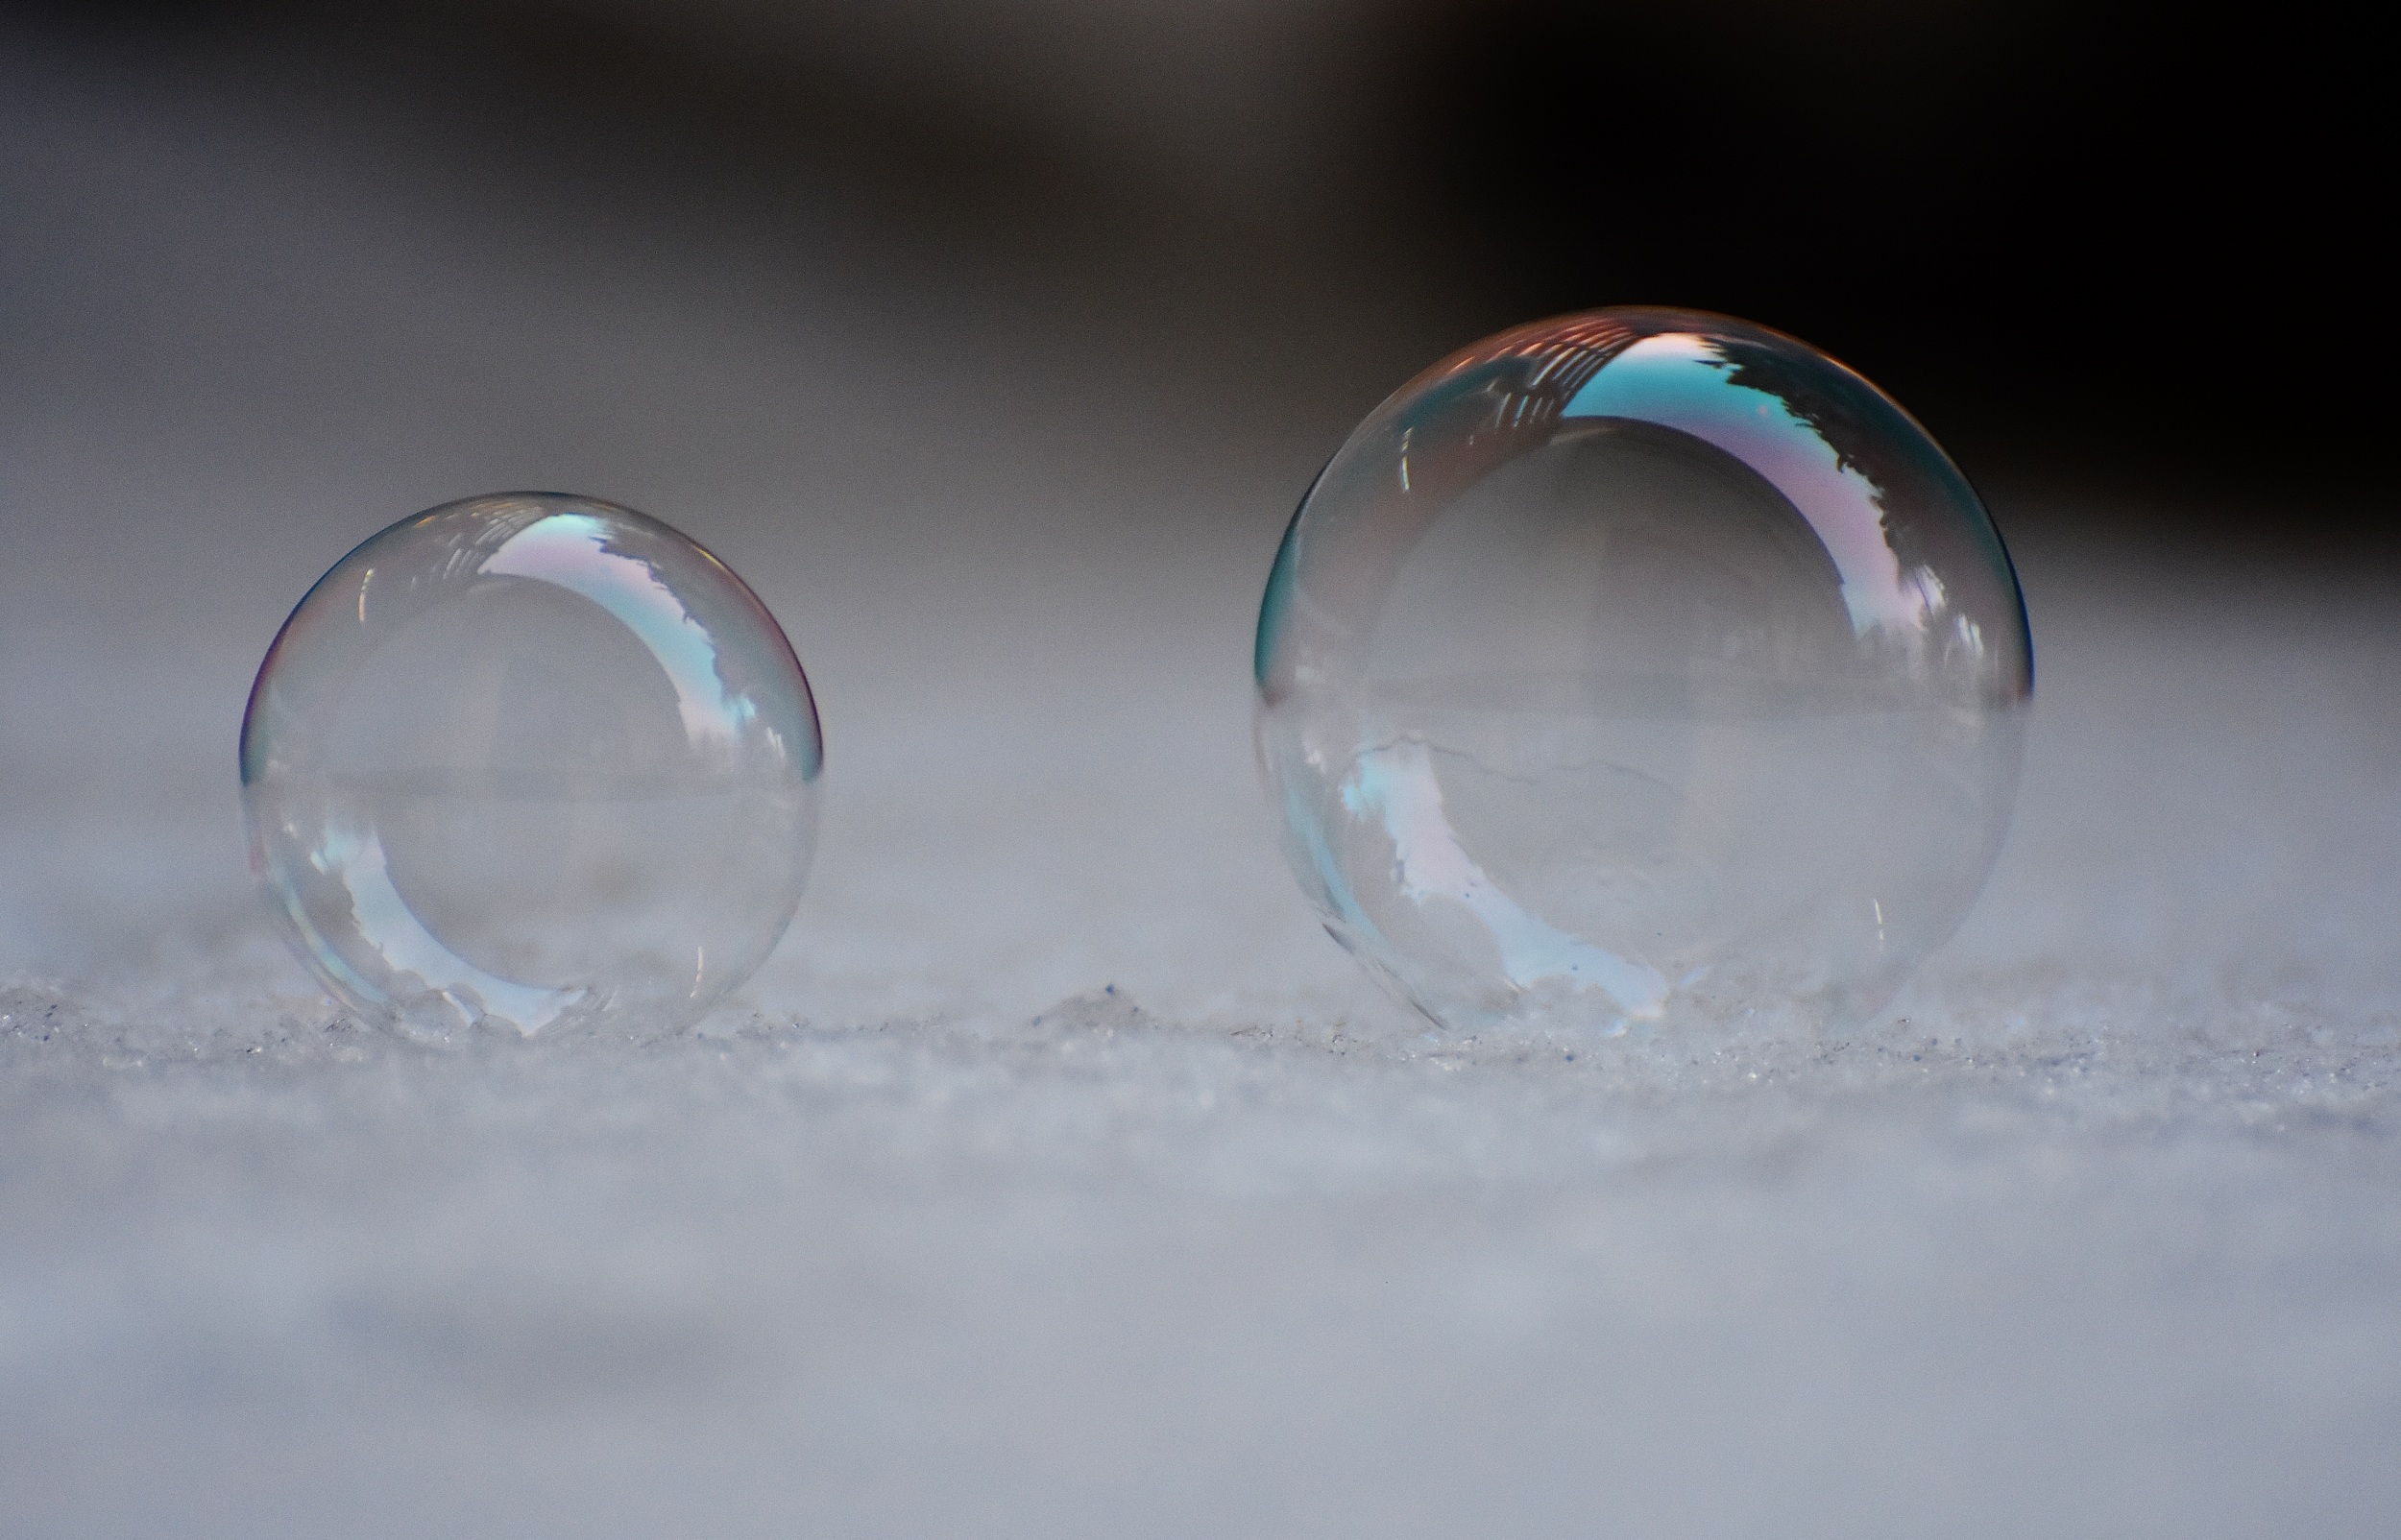
ring, float, colorful, material, circle, wedding ring, jewellery, silver, balls, soap bubble, mirroring, gemstone, make soap bubbles, soapy water, fashion accessory, wedding ceremony supply